Monteverdi Hai 450

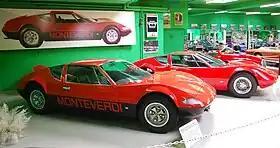
Monteverdi Hai 450 GTS works replica (front) and Hai 450 SS factory replica (rear) at the Monteverdi Museum (Basel, Switzerland)

The Monteverdi Hai 450 SS is a mid-engined prototype, an attempt to create a full sports car complementing the company's High Speed line. It was intended to be a direct competitor to high end sports cars from Lamborghini, Ferrari and Maserati.